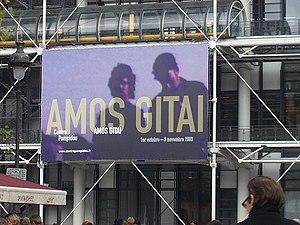
Amos Gitaï, né le 11 octobre 1950 à Haïfa en Israël, est un cinéaste israélien. Il réside aujourd'hui à Haïfa et à Paris, mais travaille dans le monde entier.